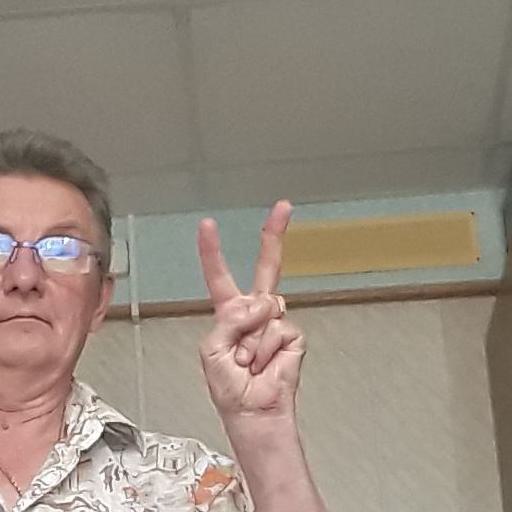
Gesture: peace